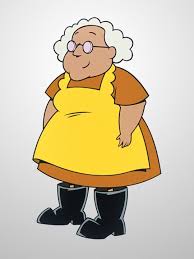
Portrait style: Cartoon Portrait